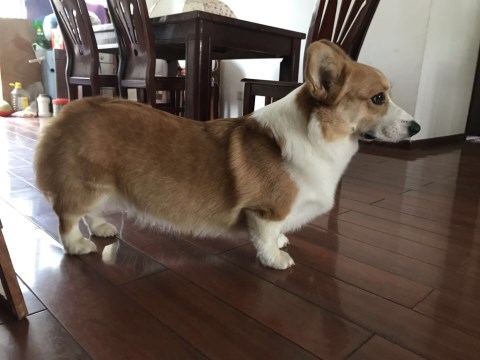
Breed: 2909-n000116-Cardigan